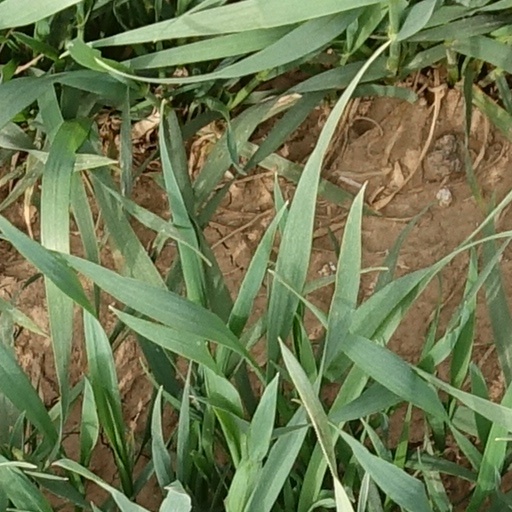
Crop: wheat